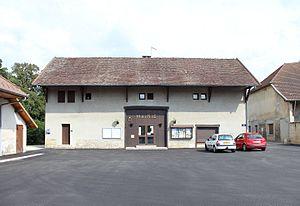
Burcin est une commune française située dans le département de l'Isère en région Auvergne-Rhône-Alpes.